George Frederick Kunz

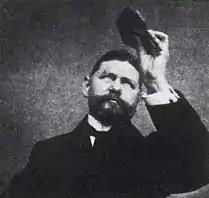
Kunz examining what may be kunzite

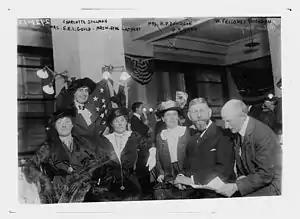
Group: Charlotte Stillman, Mrs. Elgin R. L. Gould, Mrs. W. Eyre Lambert, Mrs. H. P. Davidson, George Frederick Kunz, and William Fellowes Morgan. c. 1910-1915

NOTE: Mr. Kunz' personal library was acquired by the U.S. Geological Survey Library in 1933. The George F. Kunz Collection is a significant special collection on gems and minerals including rare books on gemology, the folklore of gemstones through history, lapidary arts and archival gem trade records important to the provenance of named stones such as the "Hope Diamond." Kunz was a former USGS employee. The collection is held in Reston, Virginia and is available to researchers by appointment.